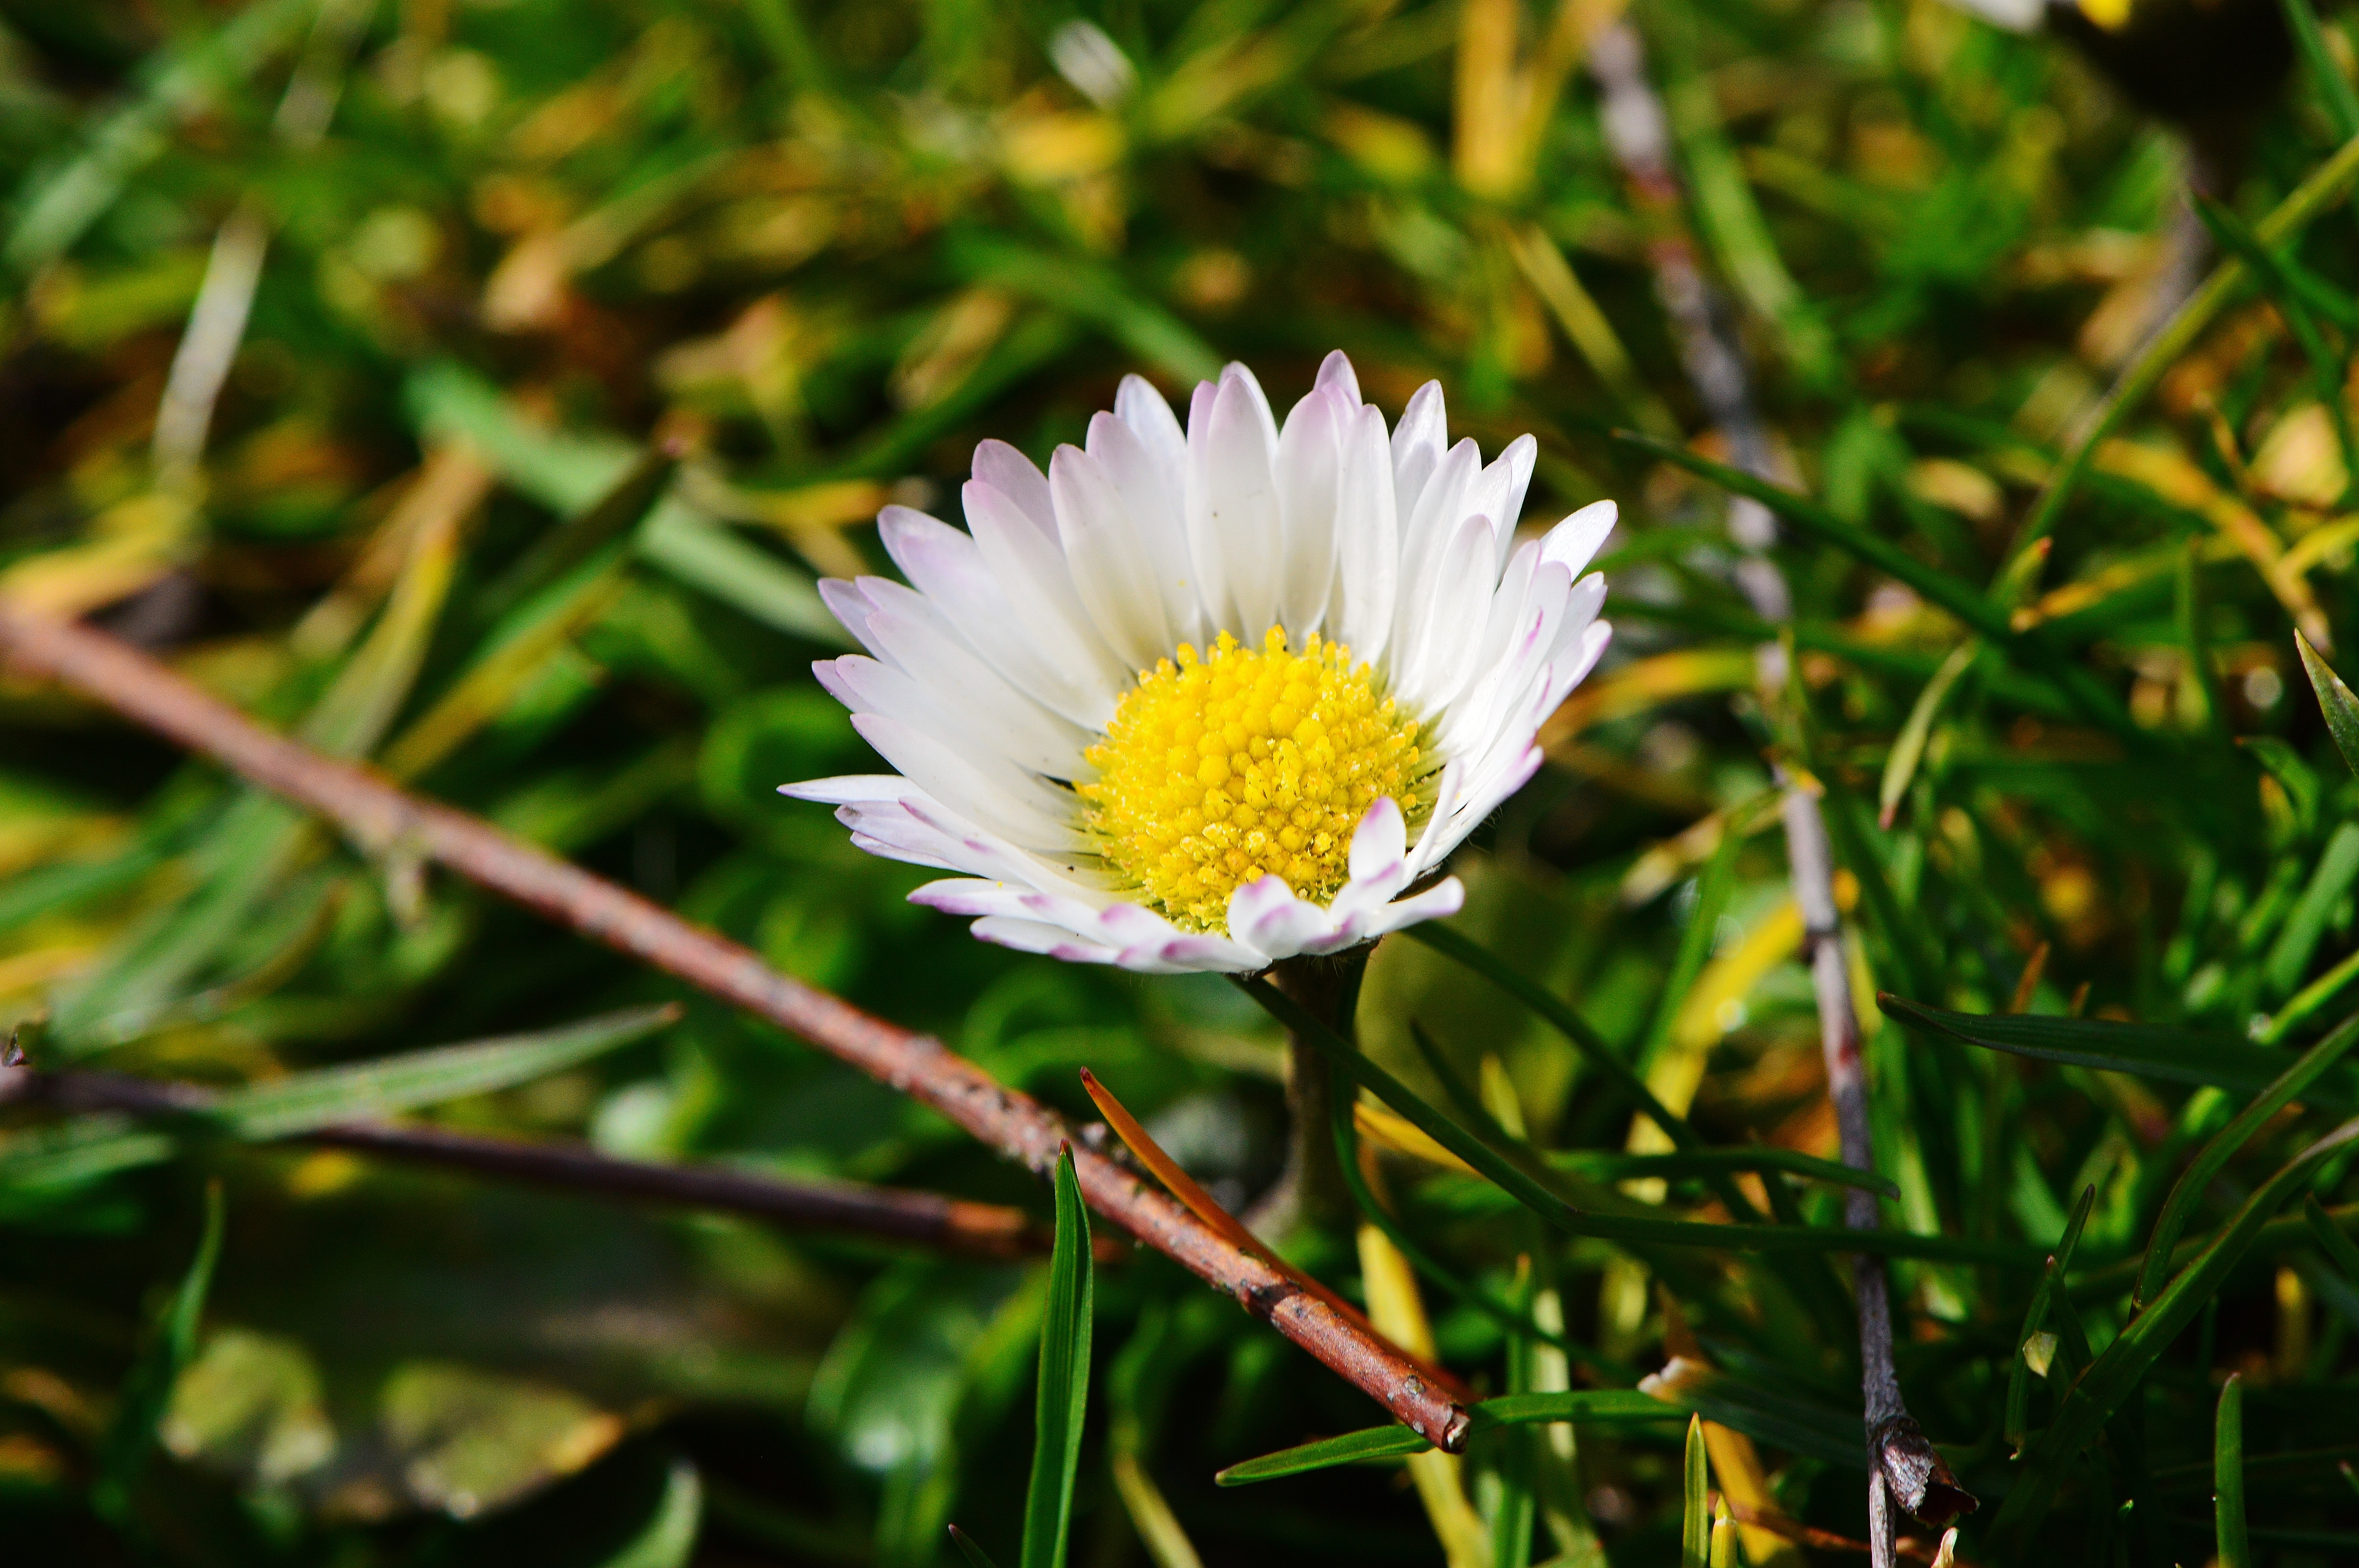
nature, grass, blossom, plant, meadow, flower, petal, summer, daisy, spring, botany, flora, wildflower, pointed flower, macro photography, flowering plant, daisy family, oxeye daisy, land plant